Poco's Udon World

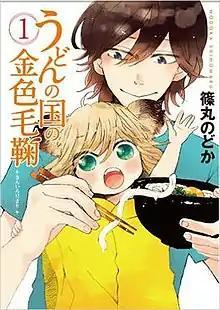
Cover of first manga volume

is a Japanese manga series written by Nodoka Shinomaru. It began serialization in Shinchosha's magazine "Monthly Comic @ Bunch" in 2012 and has been collected into twelve "tankōbon" volumes. An anime television series adaptation by Liden Films aired from October 9 to December 25, 2016.